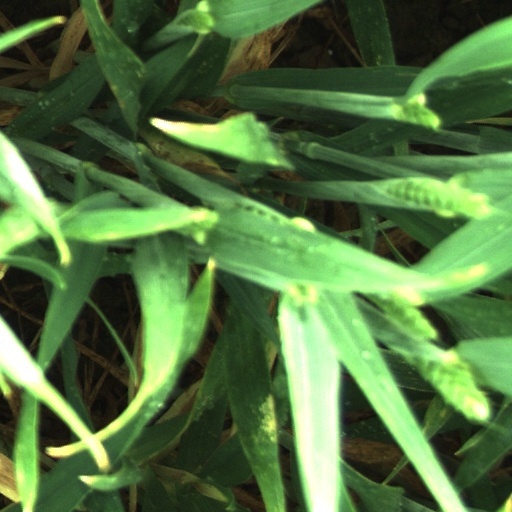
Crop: wheat